NGC 24

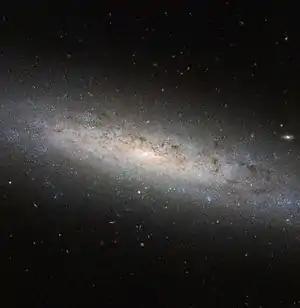
HST image of NGC 24

NGC 24 is a spiral galaxy in the southern constellation of Sculptor, about distant from the Milky Way. It was discovered by British astronomer William Herschel in 1785, and measures some 40,000 light-years across. The general shape of this galaxy is specified by its morphological classification of SA(s)c, which indicates it is an unbarred spiral with no ring-like structure and moderate to loosely-wound spiral arms. This galaxy is positioned in the vicinity of the Sculptor Group, but is actually a background object that is about two times as distant. It may form a pair with another background galaxy, NGC 45.